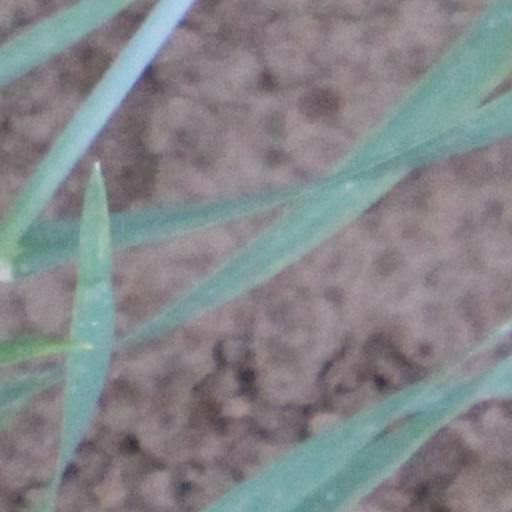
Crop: wheat